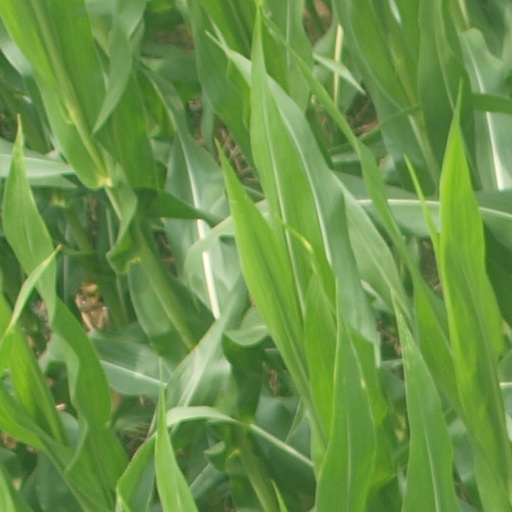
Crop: maize; corn